Santa Maria Island

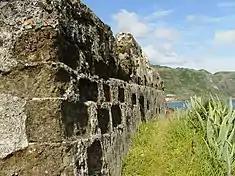
Prainha Fort, an early 18th century fort in Almagreira

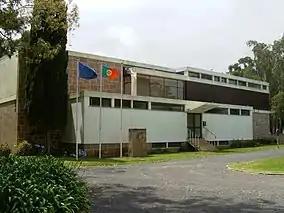
The headquarters building for the "Direcção Regional de Recursos Florestais" in the Recreational Forest Reserve of Valverde

The first records of a group of islands in the Atlantic (aside from the legends of Atlantis) came from the voyages of Portuguese sailors during the reigns of King Denis (1279–1325) and his successor King Afonso IV (1325–1357). These were unsubstantiated accounts and unofficial, until 1427 when navigator Diogo de Silves found the island of Santa Maria (at that time referred to on nautical charts as "Ilha dos Lobos" or "Ilha do Ovo") during his journey to Madeira. Myth tells that on the day of the island's discovery, Gonçalo Velho Cabral and his crew were celebrating mass (on the feast day of the Virgin Mary), when one of the lookouts spotted the distant island, declaring ""Santa Maria"": this name would become linked permanently to the island. Santa Maria's discovery was attributed to Gonçalo Velho Cabral in 1432 (rather than the pilot Silves), since discoveries were not "recognized officially" until they declared so by the Portuguese Crown, who registered them in Cabral's name, as commander of the voyage (he had already commanded two voyages of exploration in 1431–1432).